Charles Ross (artist)

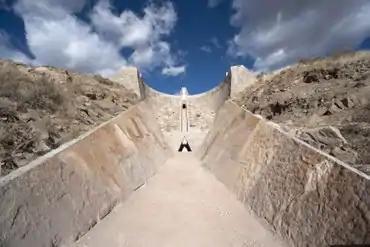
Charles Ross, "Star Axis". Looking north toward the entrance to the Star Tunnel, a stairway exactly parallel to Earth's axis; earth, sandstone, granite, concrete, bronze, stainless steel; 11 stories high, 1/10th mile across; (1971–in progress).

Charles Ross (born 1937) is an American contemporary artist known for work centered on natural light, time and planetary motion. His practice spans several art modalities and includes large-scale prism and solar spectrum installations, "solar burns" created by focusing sunlight through lenses, paintings made with dynamite and powdered pigment, and "Star Axis", an earthwork built to observe the stars. Ross emerged in the mid-1960s at the advent of minimalism, and is considered a forerunner of "prism art"—a sub-tradition within that movement—as well as one of the major figures of land art. His work employs geometry, seriality, refined forms and surfaces, and scientific concepts in order to reveal optical, astronomical and perceptual phenomena. "Artforum" critic Dan Beachy-Quick wrote that "math as a manifestation of fundamental cosmic laws—elegance, order, beauty—is a principle undergirding Ross’s work … [he] becomes a maker-medium of a kind, constructing various methods for sun and star to create the art itself."